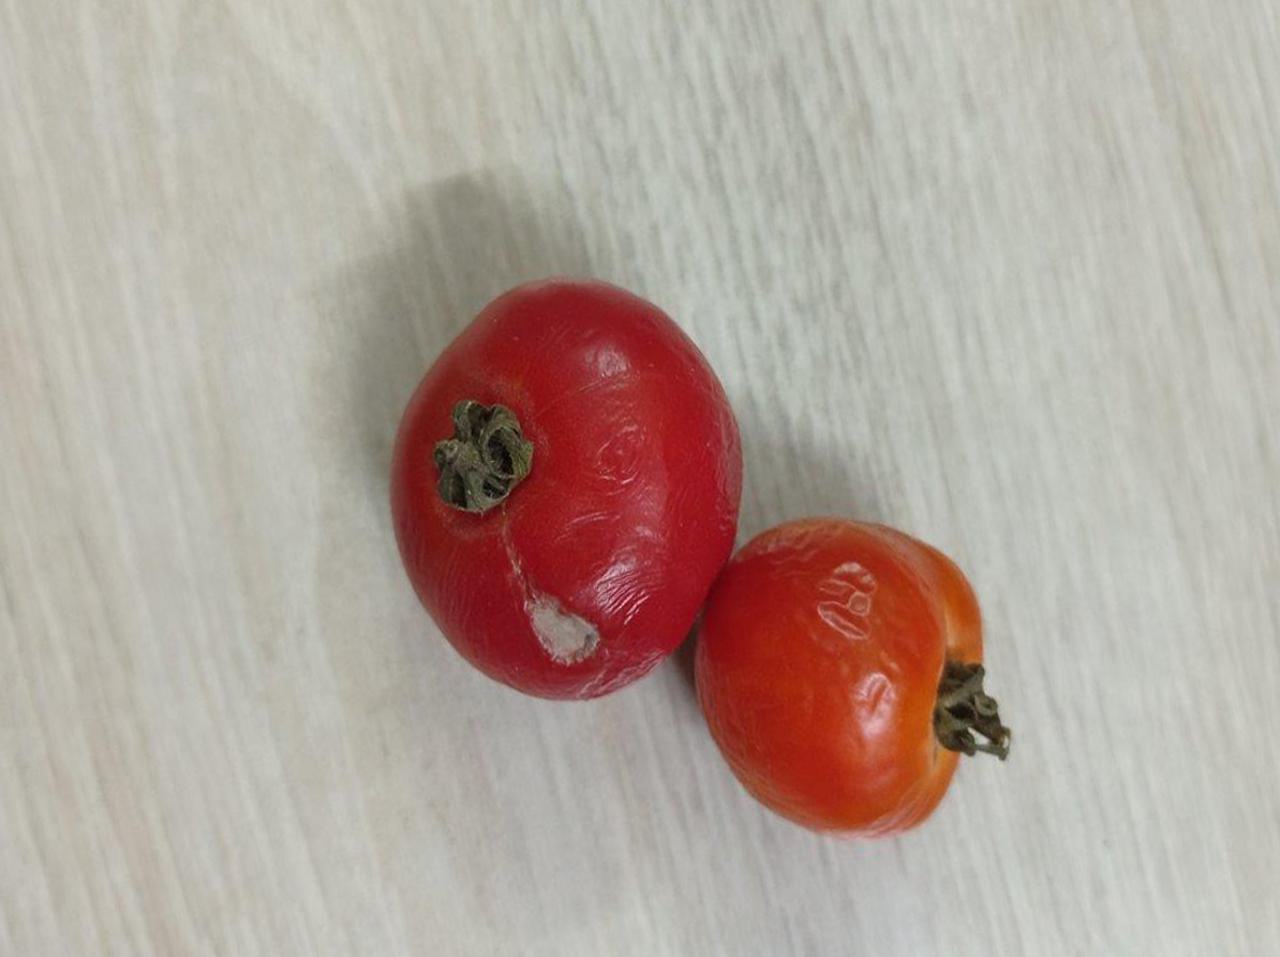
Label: Rotten